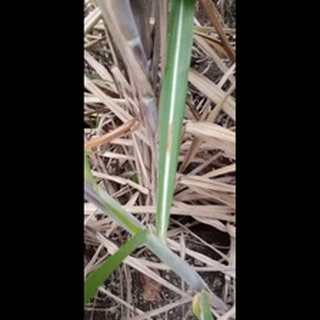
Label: sugarcane_red_rot